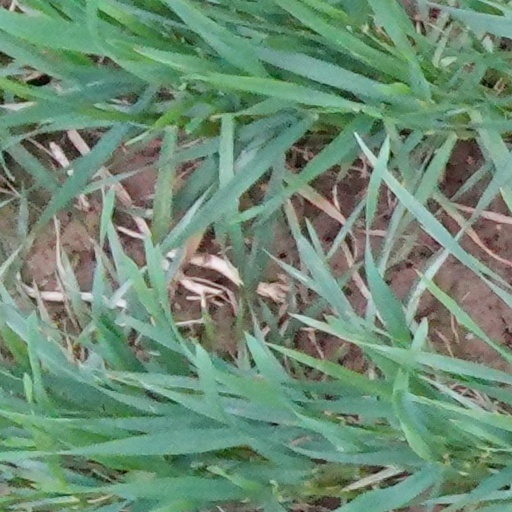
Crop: wheat